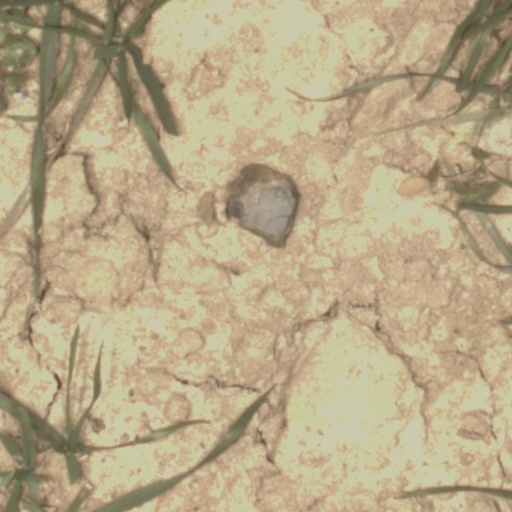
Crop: wheat